Vichai Srivaddhanaprabha

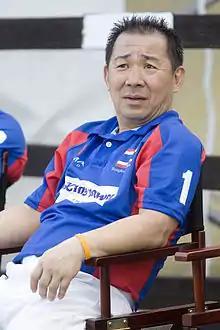
Vichai at the Ham Polo Club, 2010

Khun Vichai Srivaddhanaprabha (born Vichai Raksriaksorn, ; 4 April 1958 – 27 October 2018) was a Thai billionaire businessman and the founder, owner, and chairman of King Power. He was the owner of Premier League team Leicester City from 2010 until his death in a helicopter crash just outside the club's King Power Stadium in 2018.